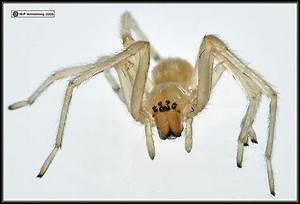
spider